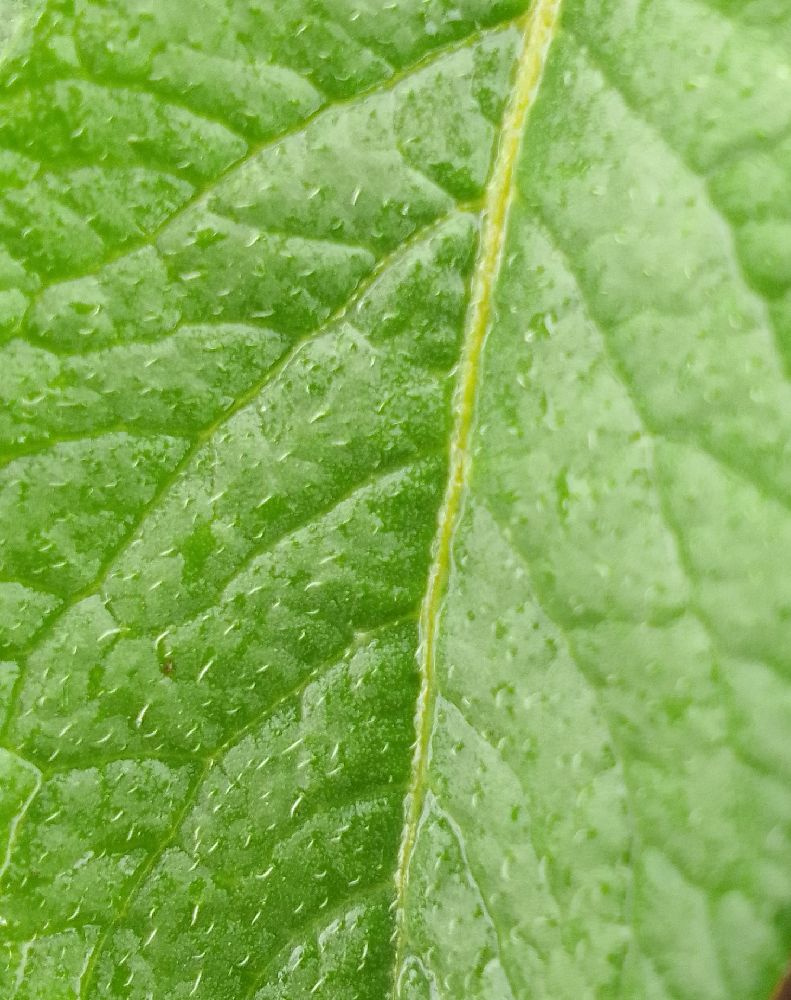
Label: Healthy